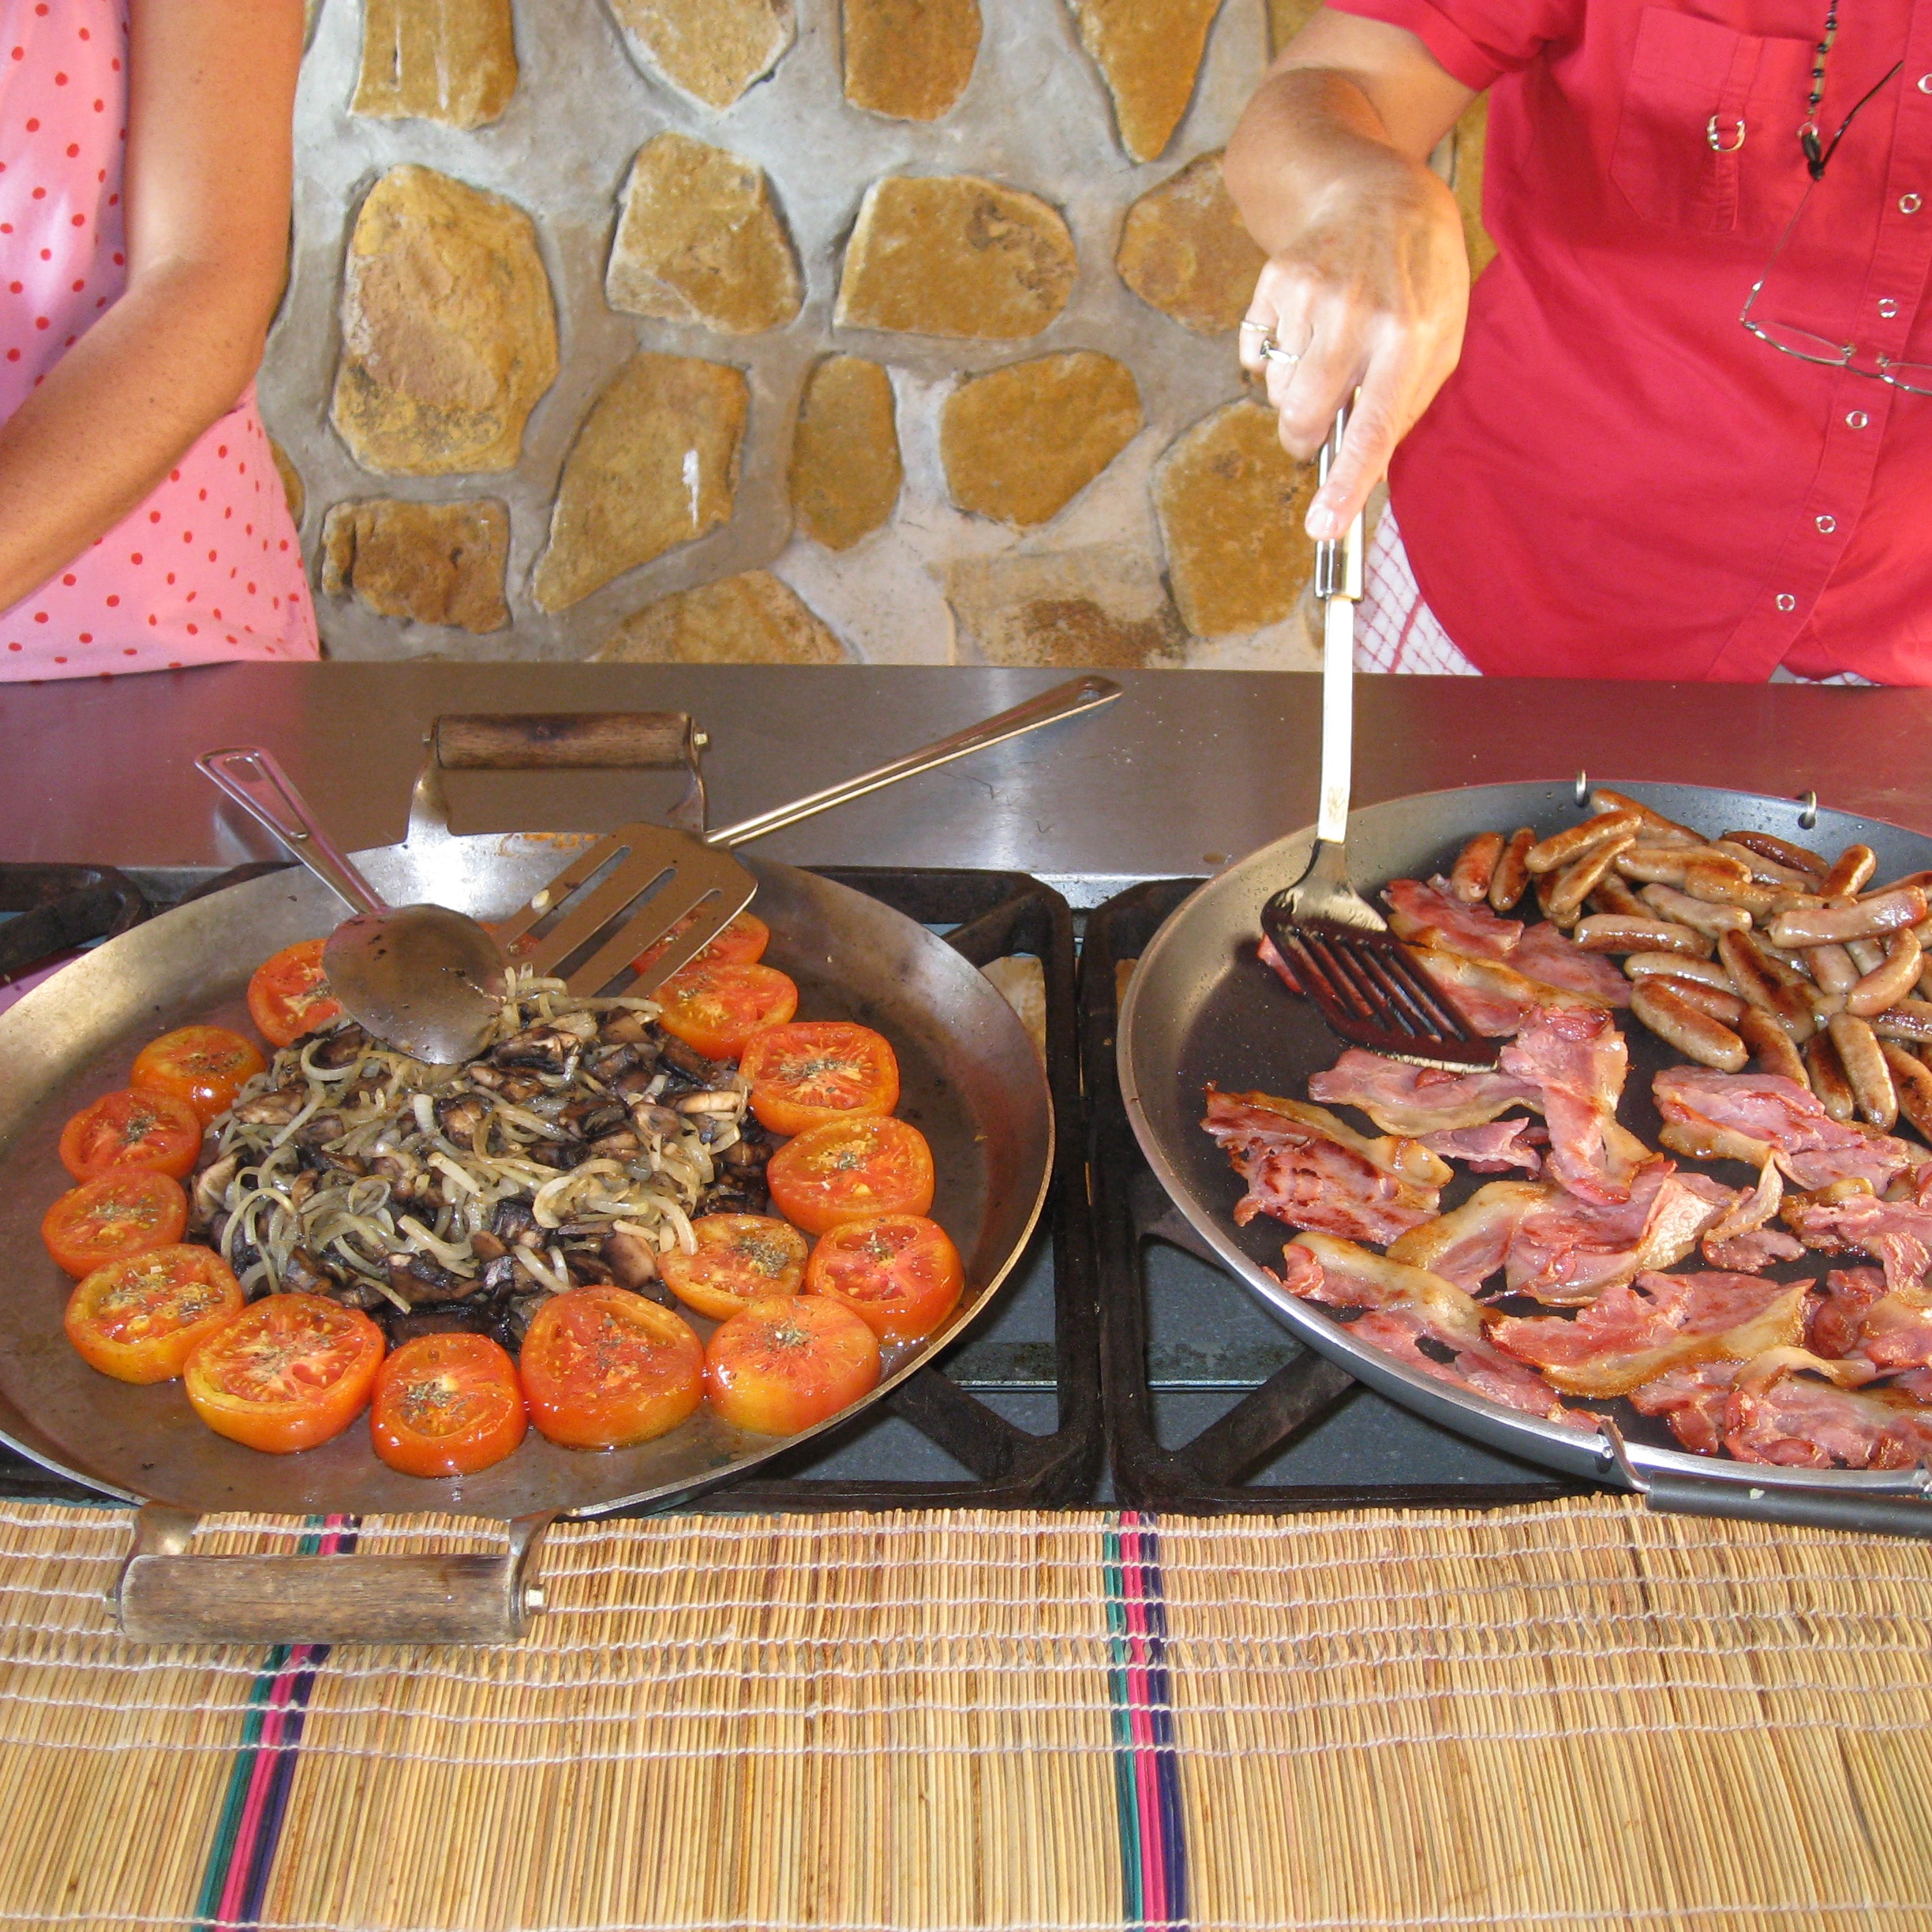
dish, meal, food, produce, cuisine, buffet